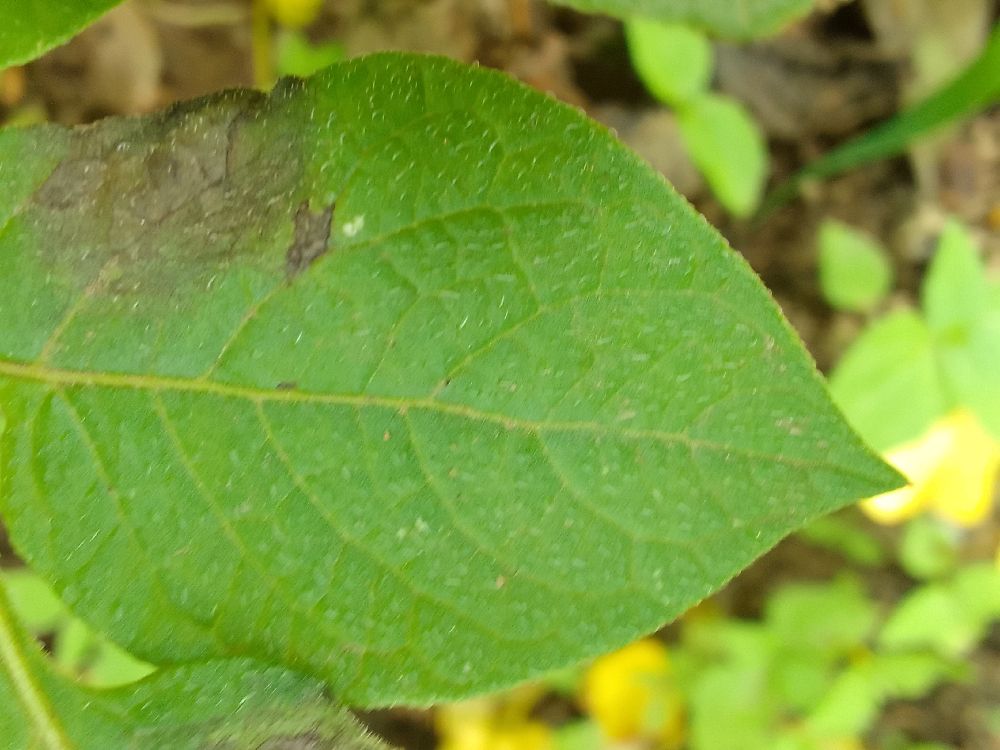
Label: Late blight